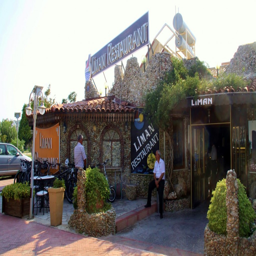
as person has a very early start in the morning , we decided on a late afternoon dinner